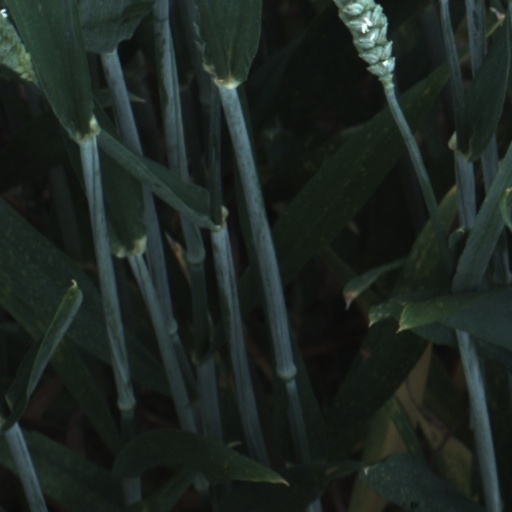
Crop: wheat